Bungalow

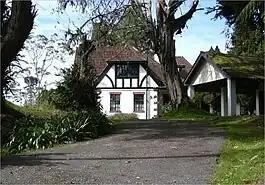
"Moonlight" bungalow (now known as the Jim Thompson cottage) is a mock Tudor-styled mansion located in the Cameron Highlands, Pahang, Malaysia. The pre-war house is still a draw for the many who have had an interest in the mysterious disappearance of Jim Thompson in the Cameron Highlands.

From 1891, the Federation Bungalow style swept across Australia, first in Camberwell, Victoria, and through Sydney's northern suburbs after 1895. The developer Richard Stanton built in the Federation Bungalow style first in Haberfield, New South Wales, the first Garden Suburb (1901), and then in Rosebery, New South Wales (1912). Beecroft, Hornsby, and Lindfield contain many examples of Federation Bungalows built between 1895 and 1920.